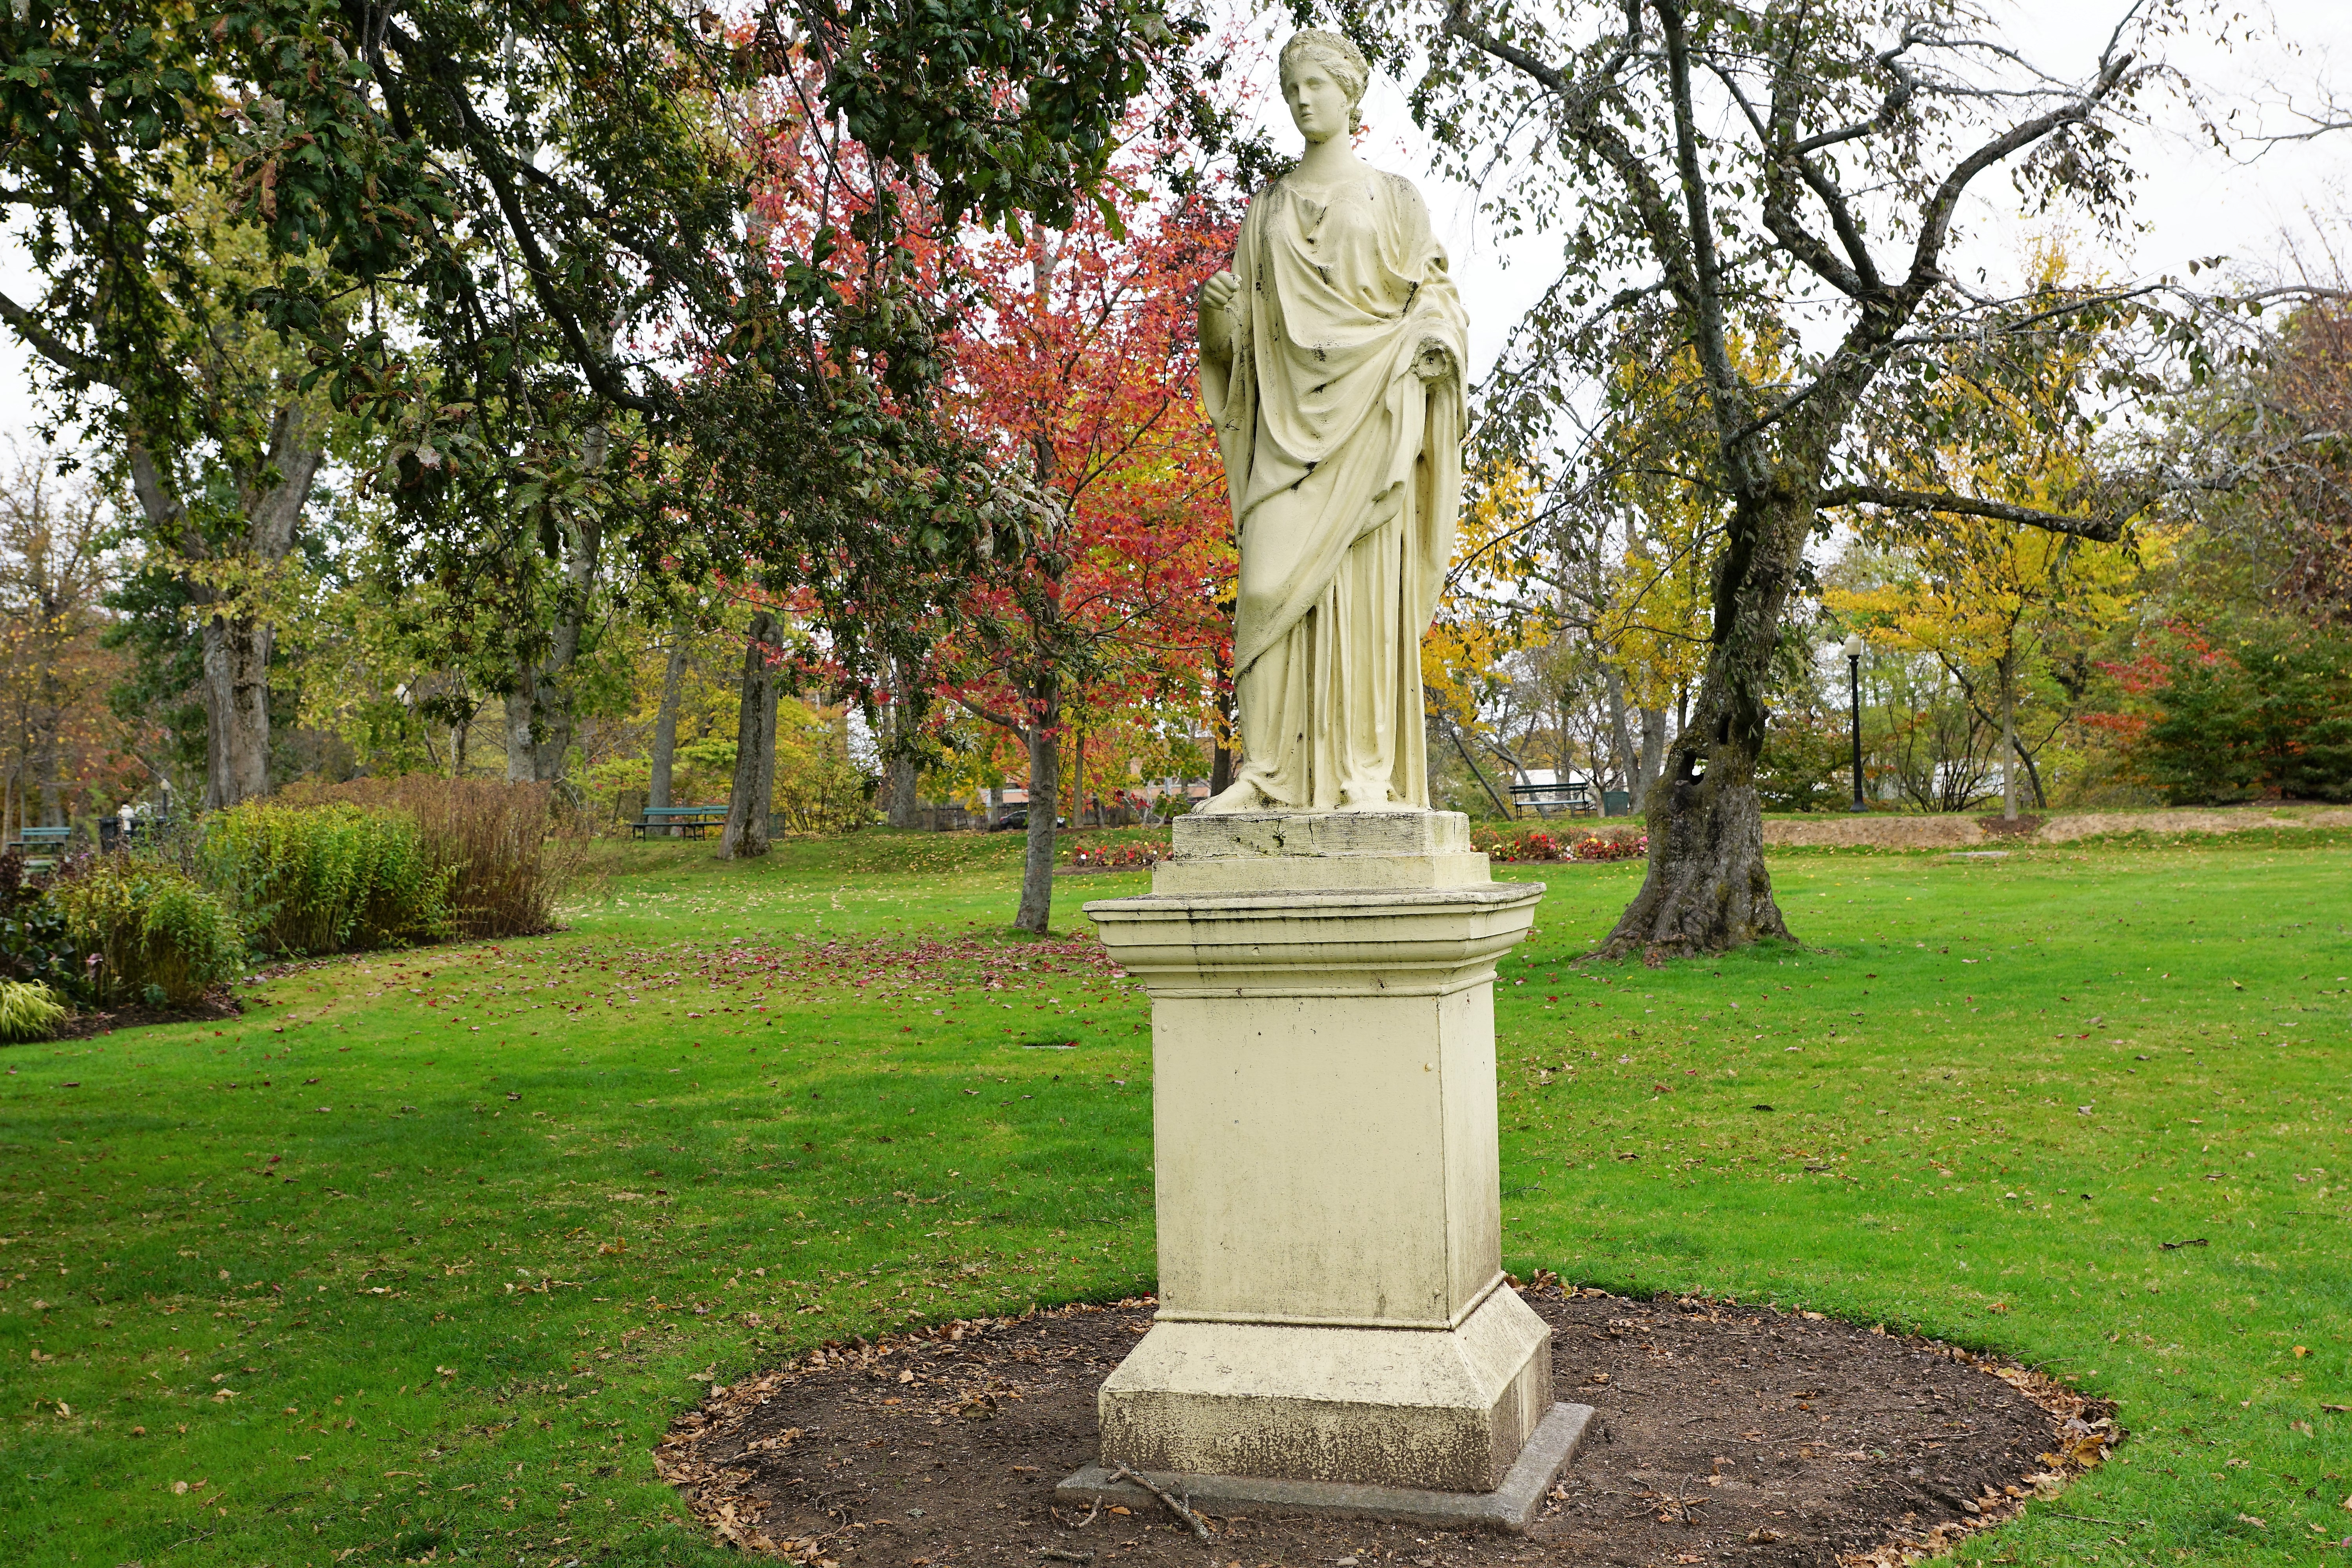
nature, monument, statue, park, garden, sculpture, memorial, canada, halifax, indian summer